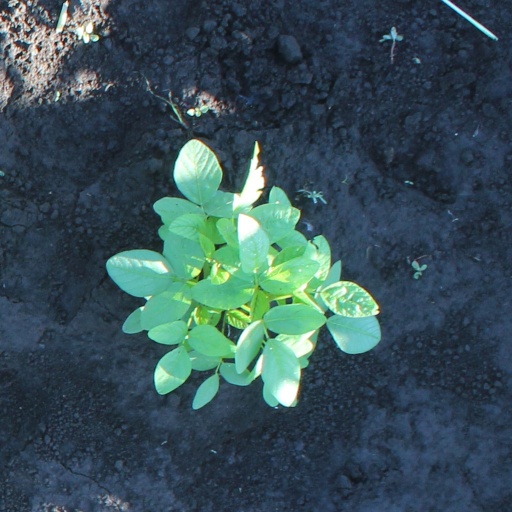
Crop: soybean